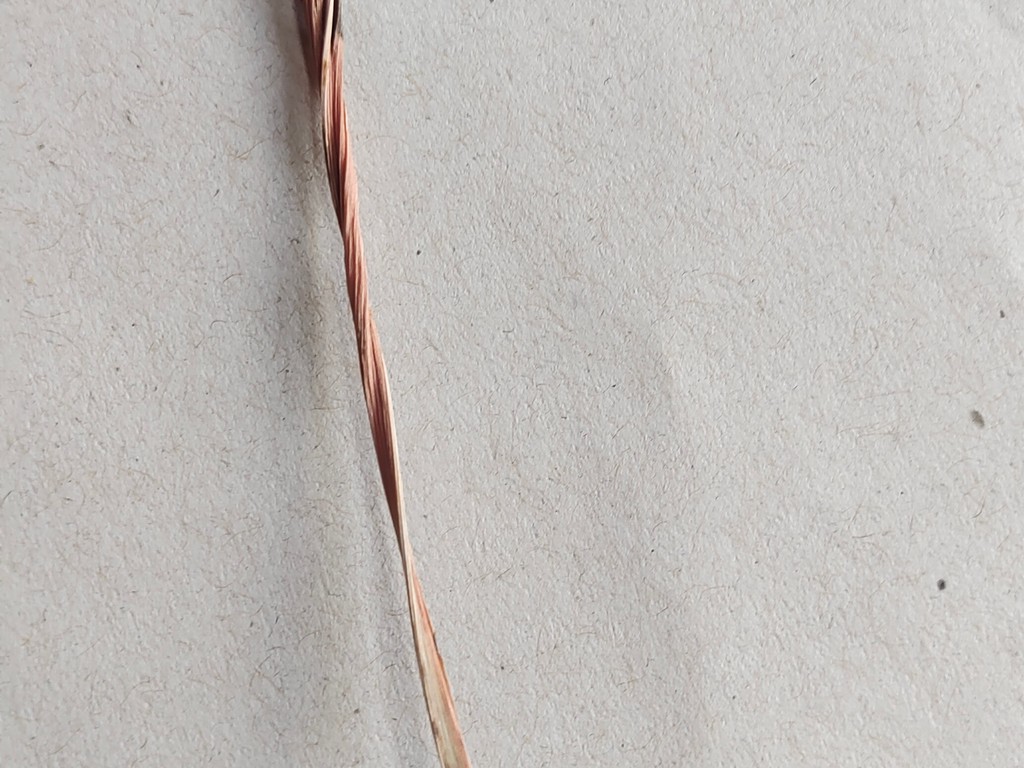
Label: Dried